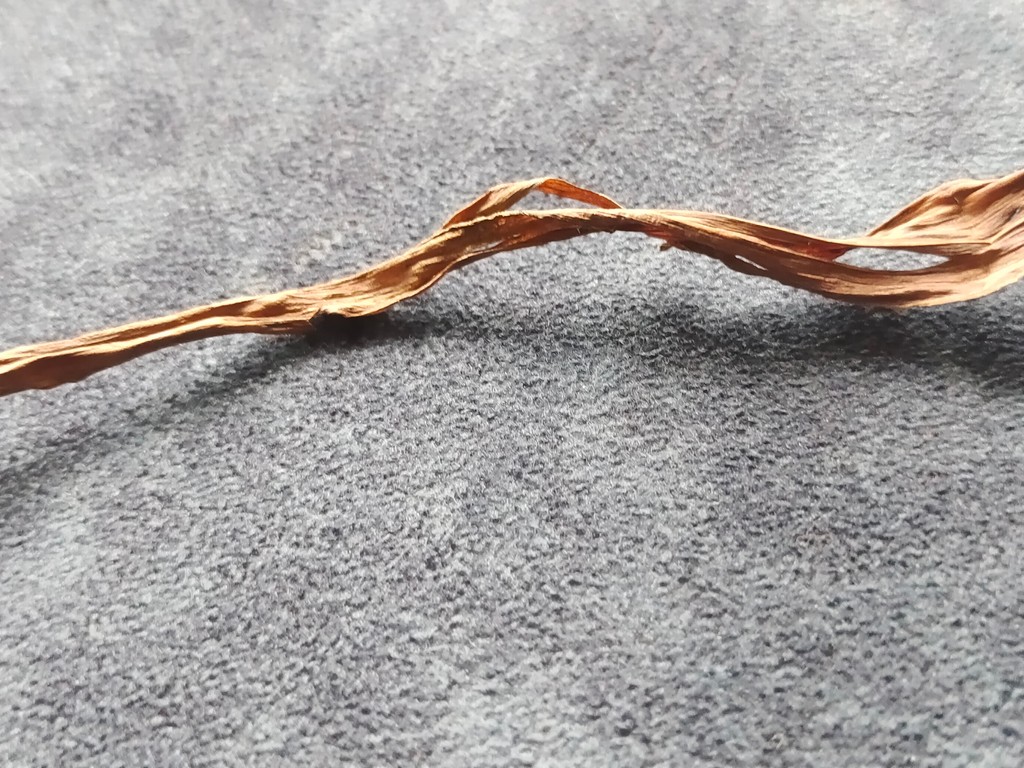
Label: Dried